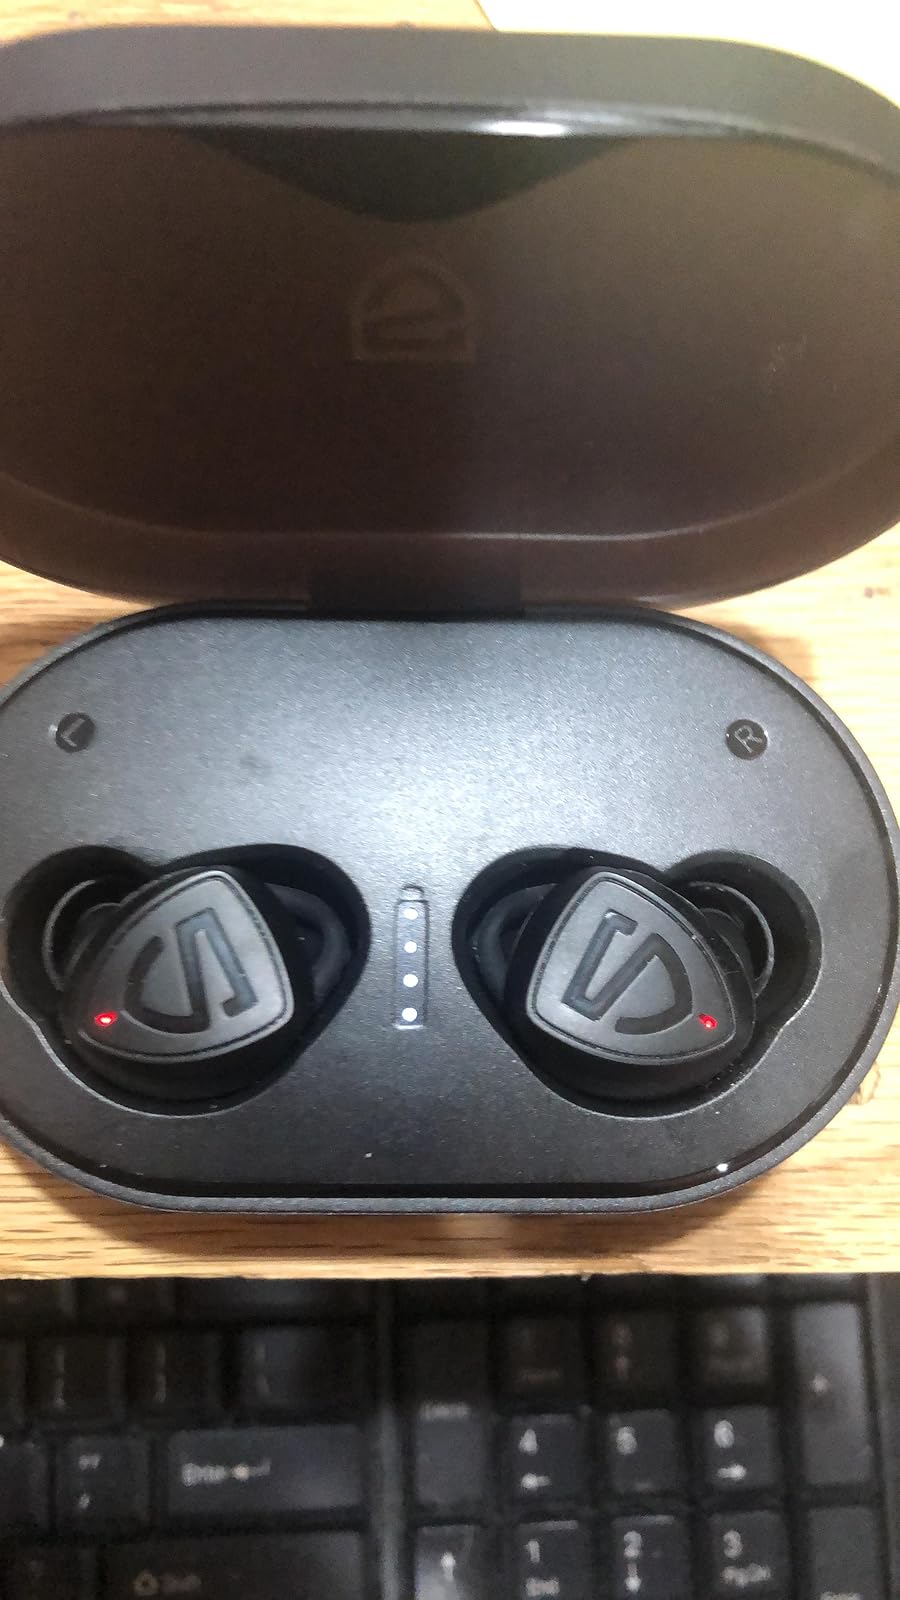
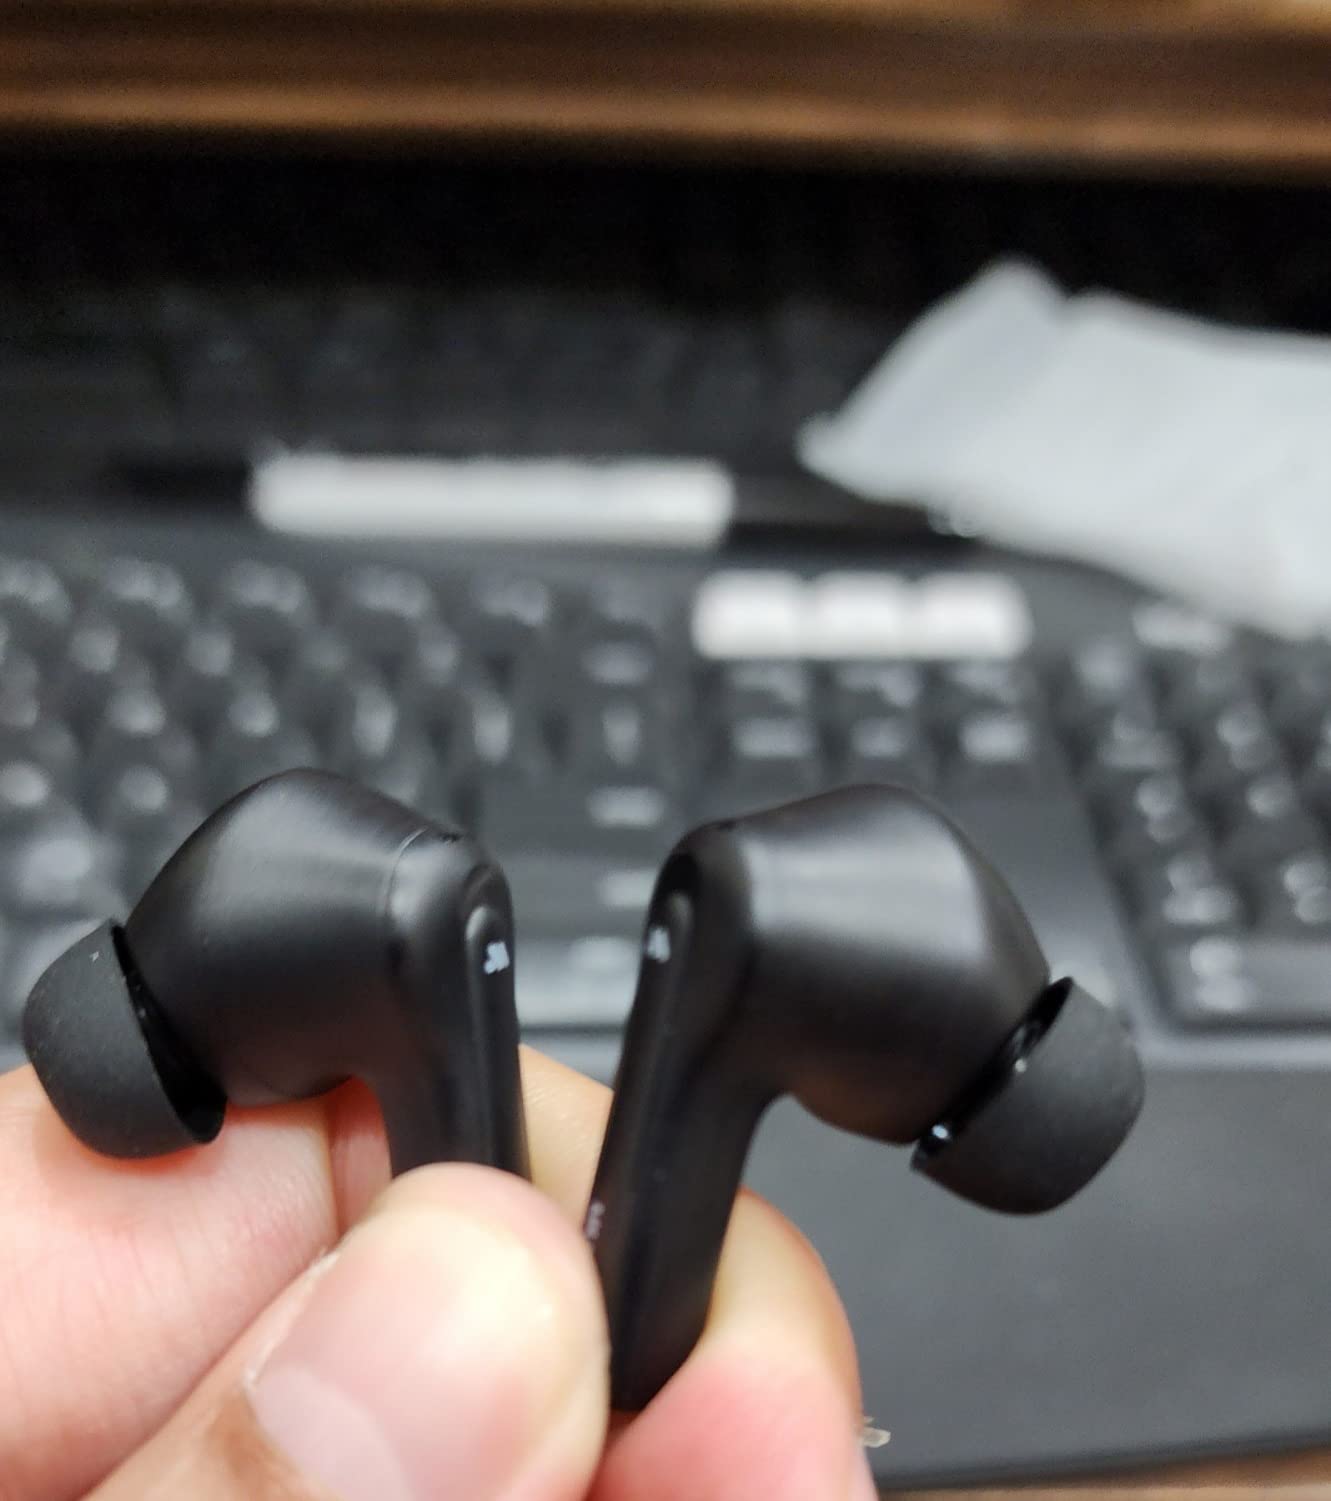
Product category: earbuds
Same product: no